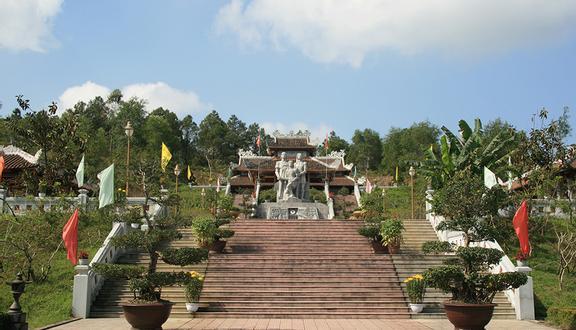
ở hai bên của lối đi lên khu di tích có sự xuất hiện của những chậu cây